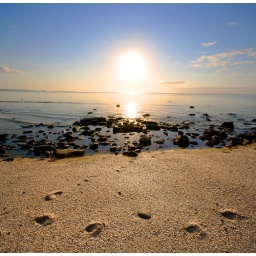
This shot was taken when morning dawn just appeared on a clear and beautiful sky in Long Bay Auckland.